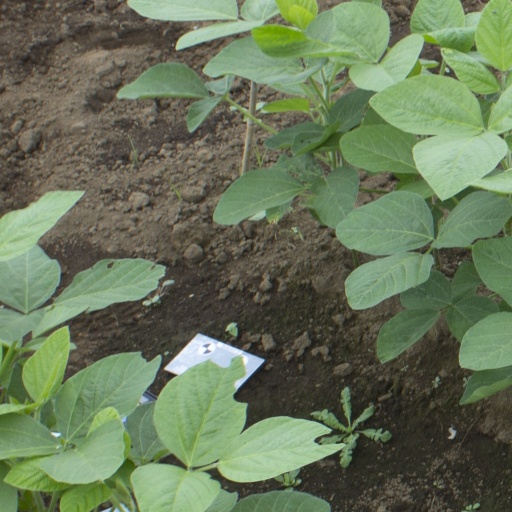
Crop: soybean